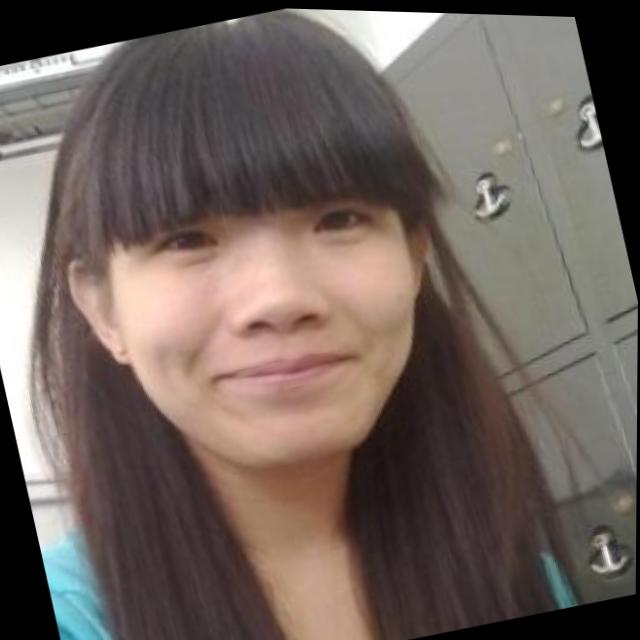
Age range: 21-44